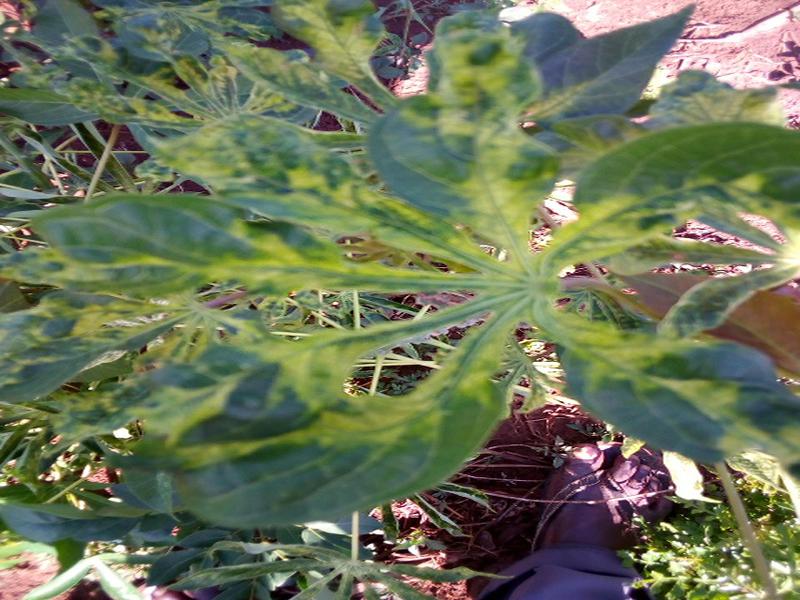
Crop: cassava
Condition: mosaic_disease